Crowd manipulation

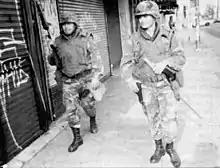
Soldiers of the California National Guard patrol the streets of Los Angeles in response to street rioting.

History suggests that the socioeconomic and political context and location influence dramatically the potential for crowd manipulation. Such time periods in America included: